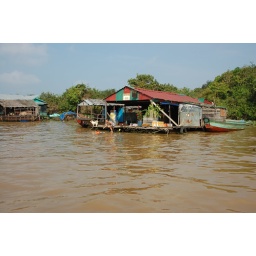
no running water, but a tv powered by 2 car batteries!